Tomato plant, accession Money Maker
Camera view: horizontal (90 deg, fisheye); turntable rotation: 150 degrees
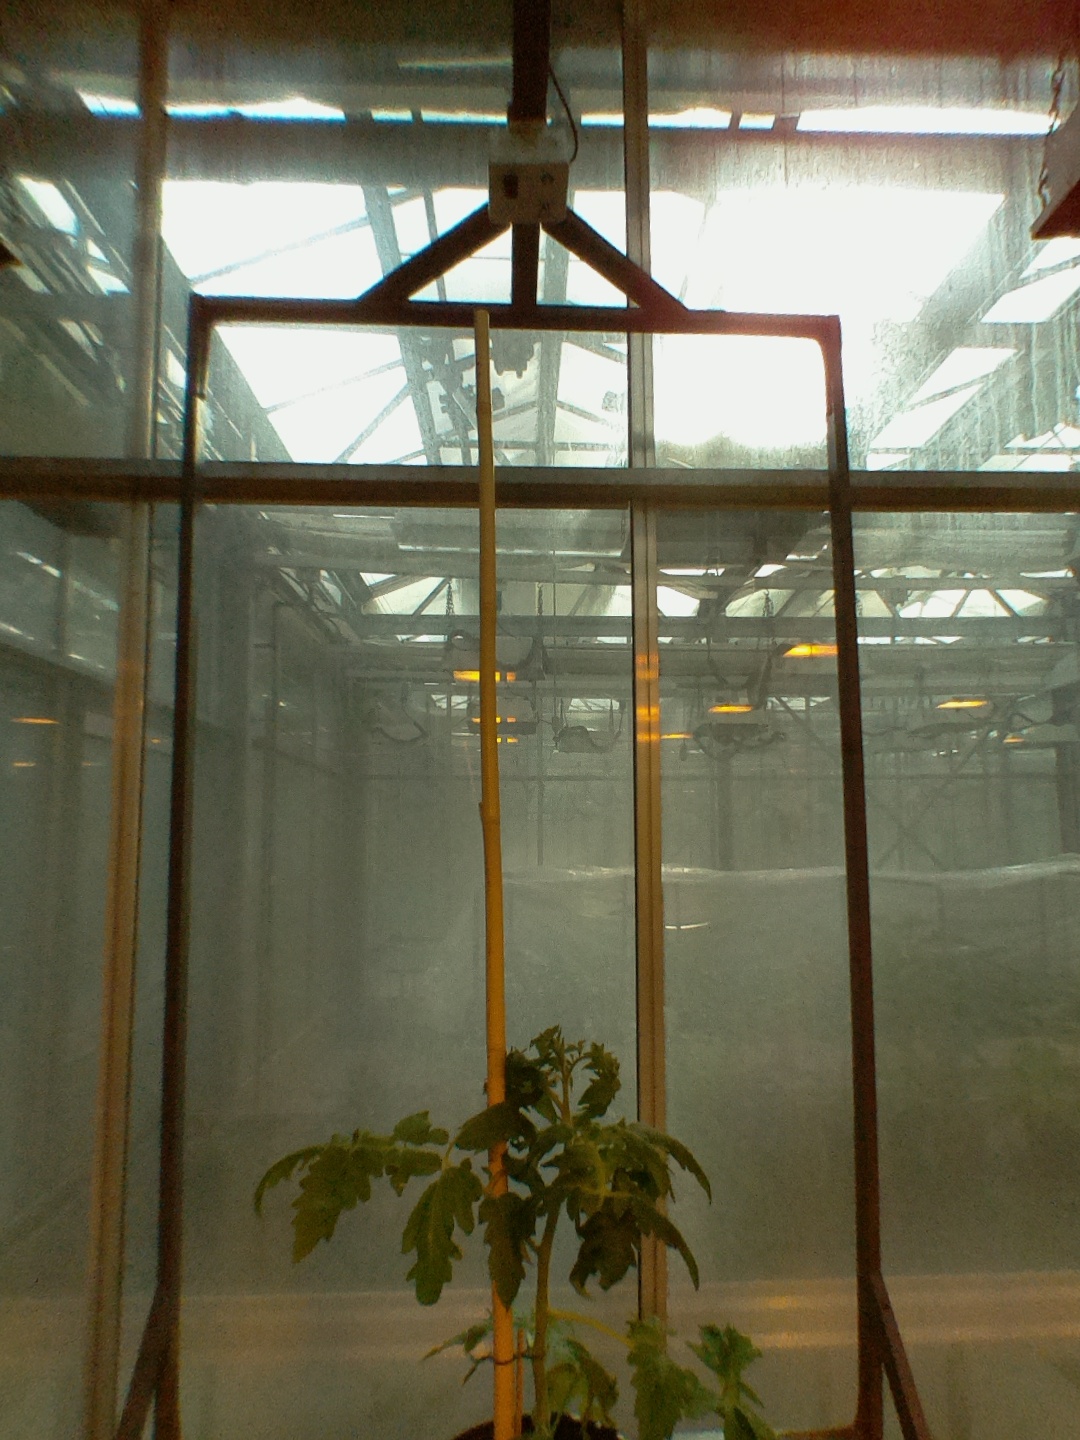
BBCH growth stage 14: 8 of true leaves visible